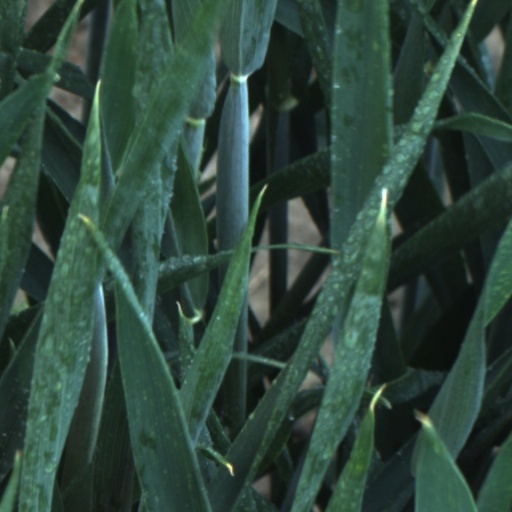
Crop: wheat